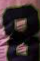
Number: 8